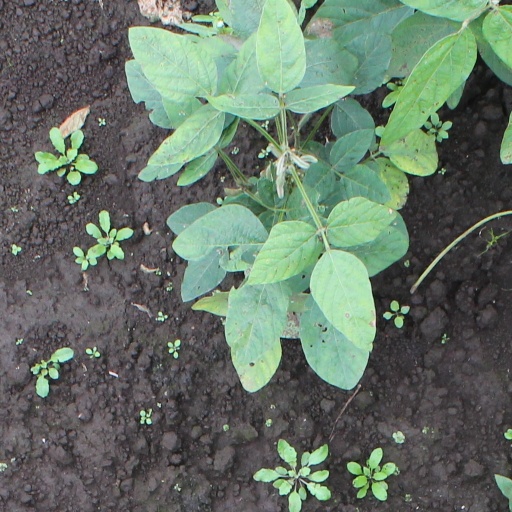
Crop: soybean